Namco Museum Vol. 3

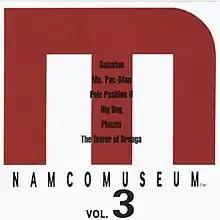

is a video game compilation developed by Now Production for PlayStation in 1996-1997. It is the third game in the "Namco Museum" series.